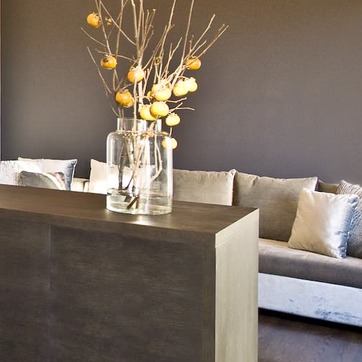
Material: fabric